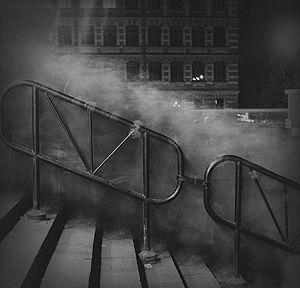
Alexey Viktorovich Titarenko né à Léningrad, URSS, aujourd'hui Saint-Pétersbourg, en Russie, le 25 novembre 1962 est un photographe et artiste russe, naturalisé américain en 2011.